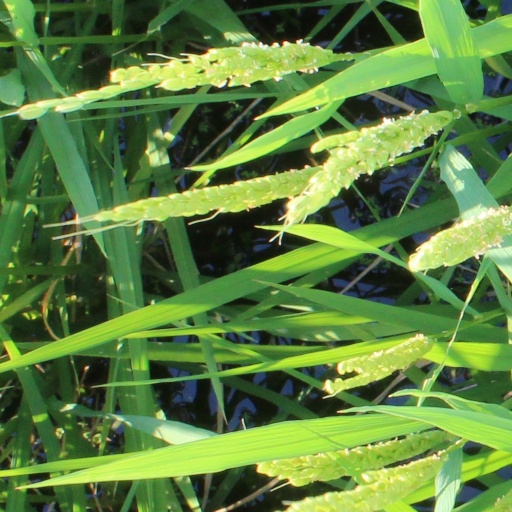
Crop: rice